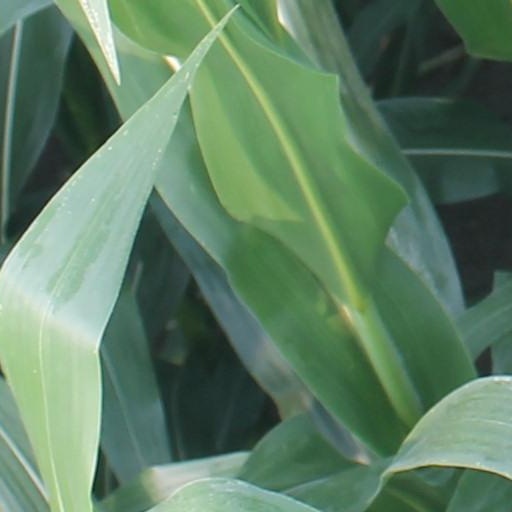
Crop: maize; corn